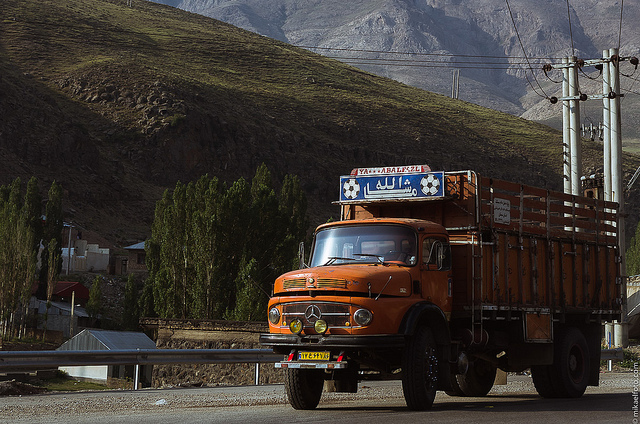
a big yellow truck that is on a road

A big orange truck driving down a street.

A truck with big tires is riding on the street

A truck drives on the road past a utility pole and grassy hill.

A deliver truck on a road in front of a mountainous countryside.